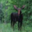
Label: deer